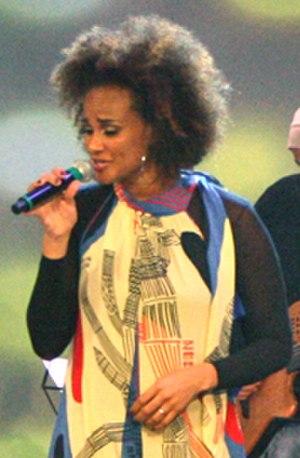
Chanteur brésilien Luciana Melo.